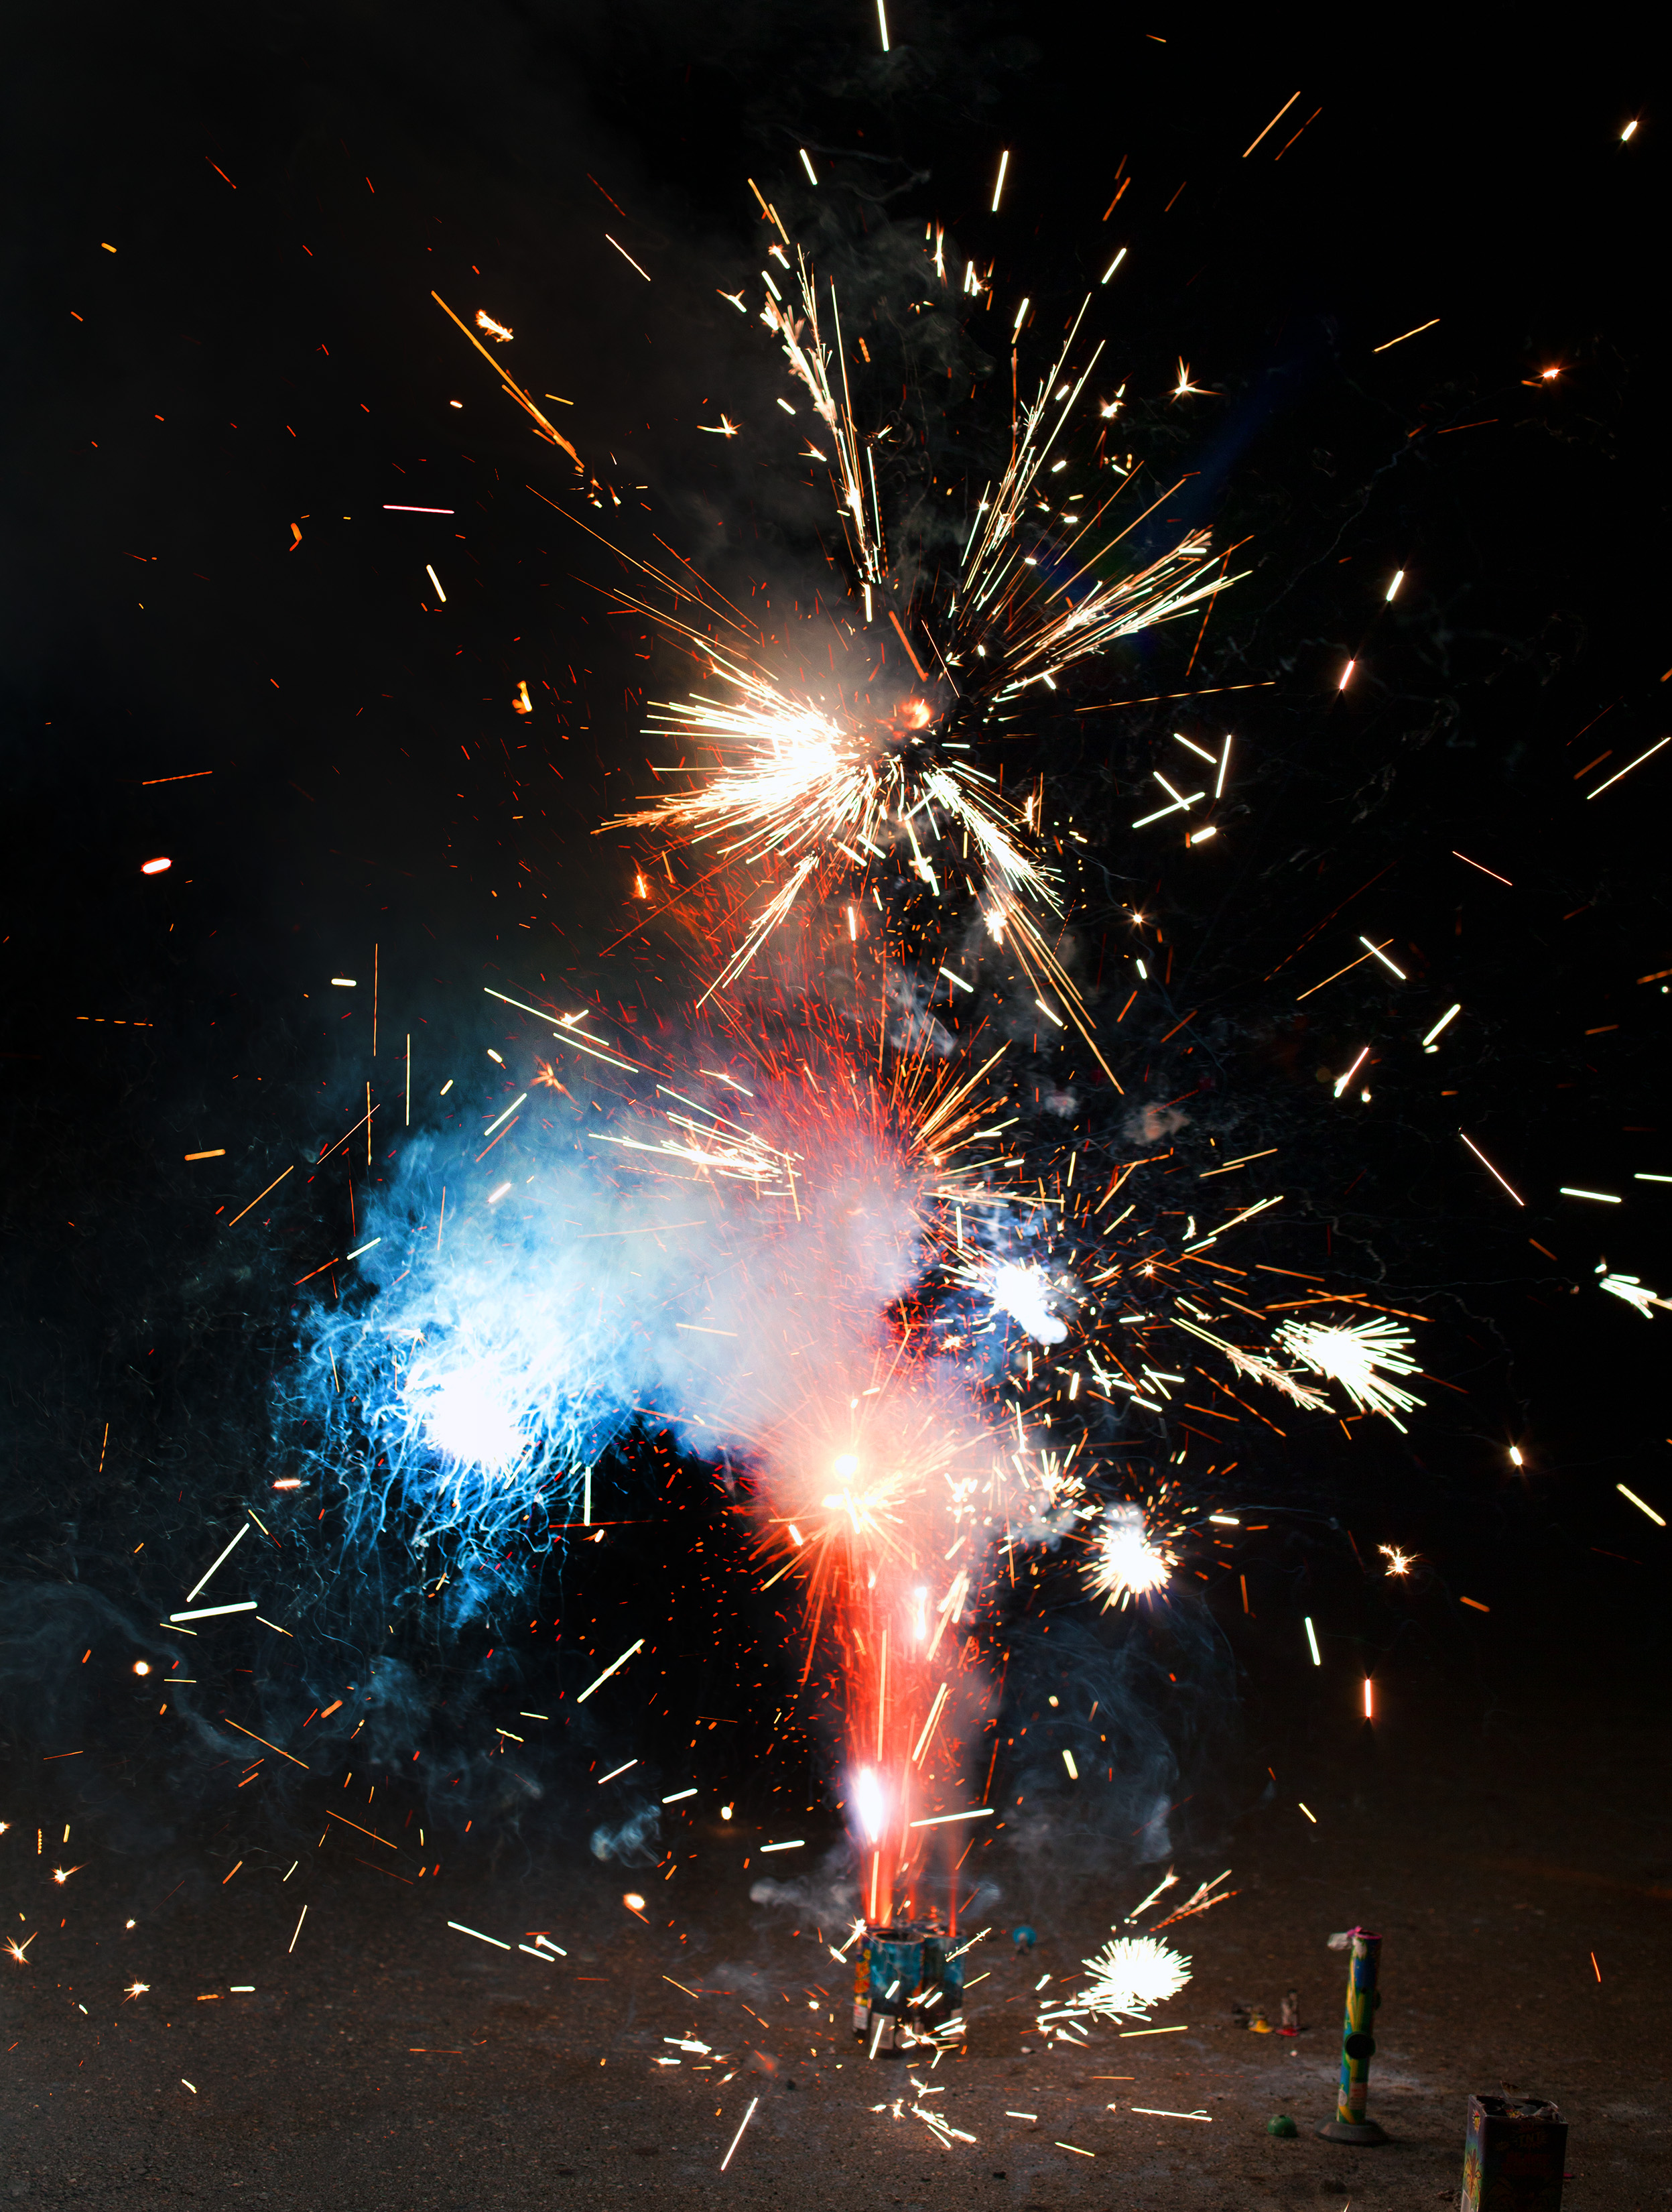
recreation, fireworks, event, sacramento, july4, new year's eve, outdoor recreation